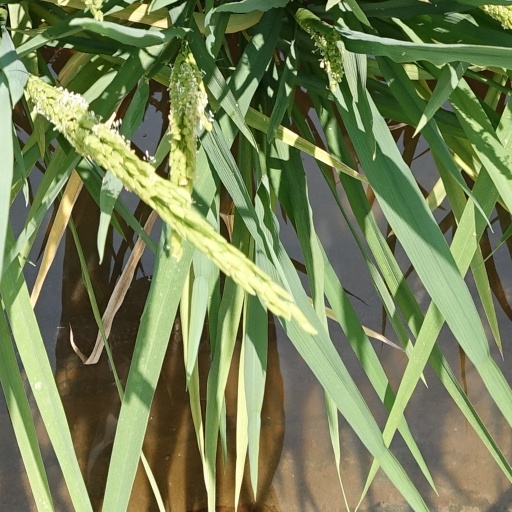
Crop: rice